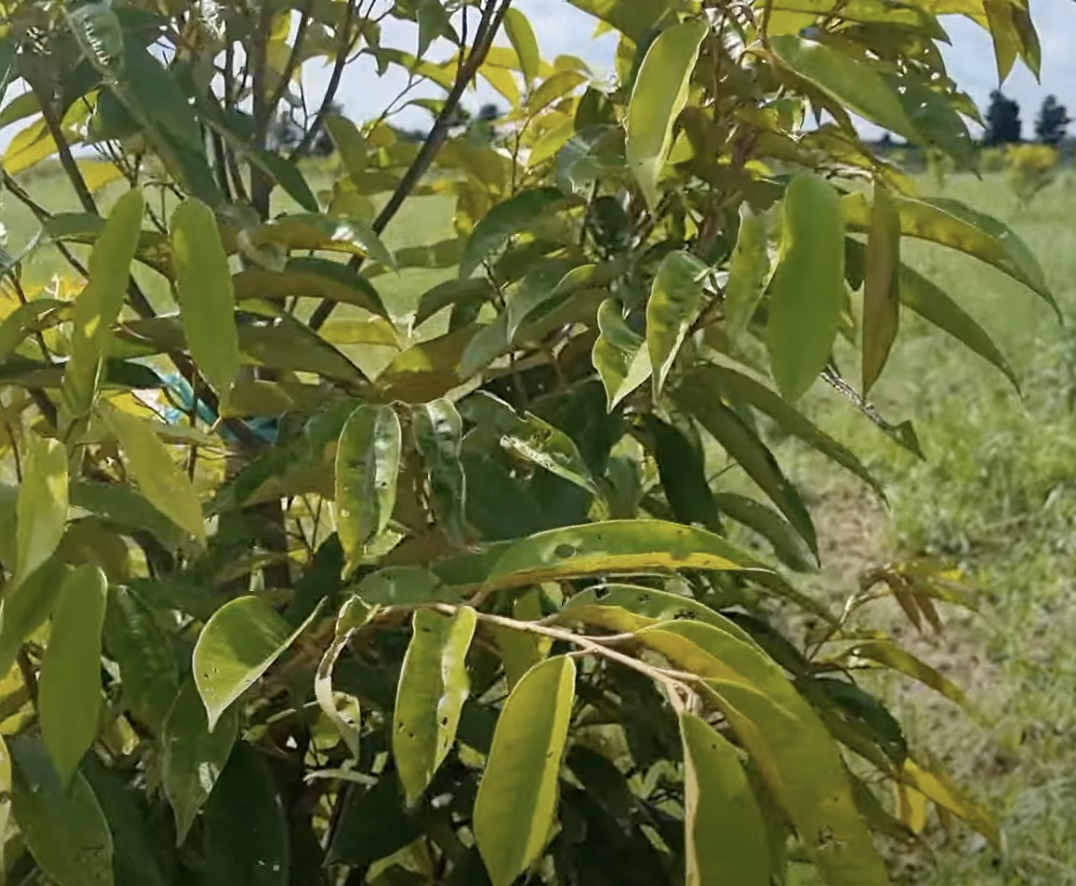
Label: yellow_leaf